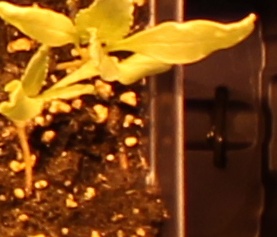
Label: Sugar beet